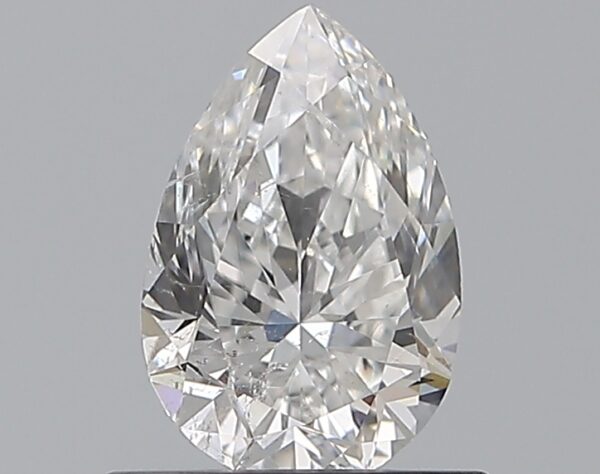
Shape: pear
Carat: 0.7
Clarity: SI2
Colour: E
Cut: GD
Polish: VG
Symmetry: VG
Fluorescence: N
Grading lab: GIA
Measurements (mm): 7.29 x 4.82 x 3.21